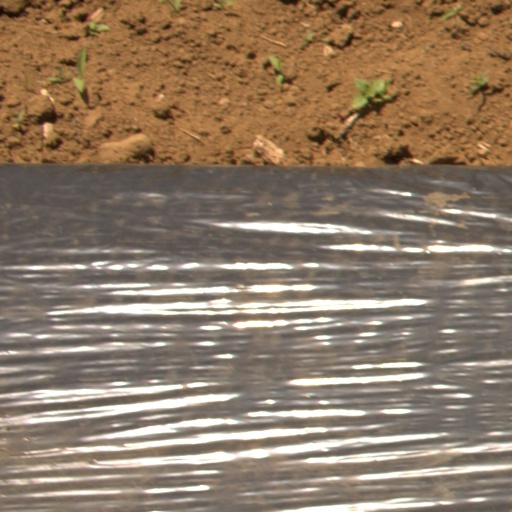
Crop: Jerusalem artichoke